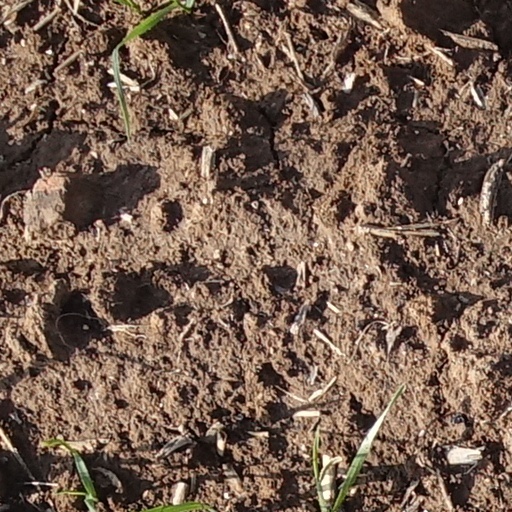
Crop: wheat